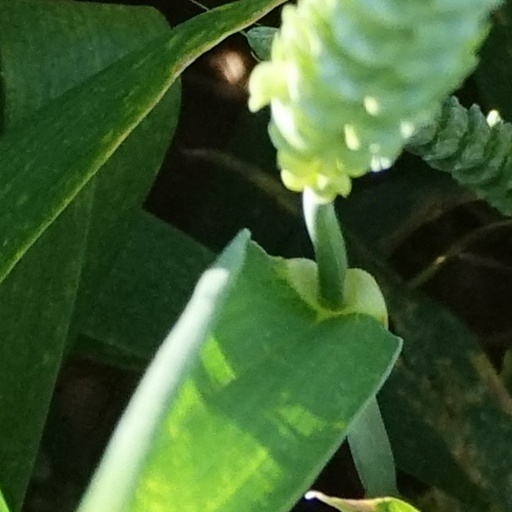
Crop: wheat